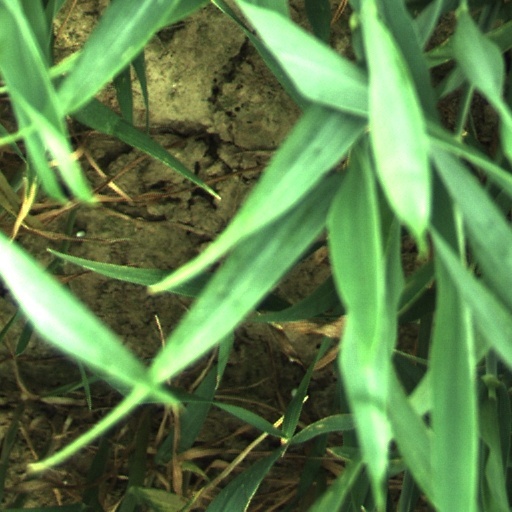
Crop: wheat